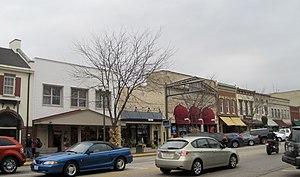
Lake Geneva est une localité du comté de Walworth dans l'État du Wisconsin, aux États-Unis. Elle comptait 7 148 habitants en 2000. Il s'agit d'une station touristique située au bord du Geneva Lake, au sud-ouest de Milwaukee.